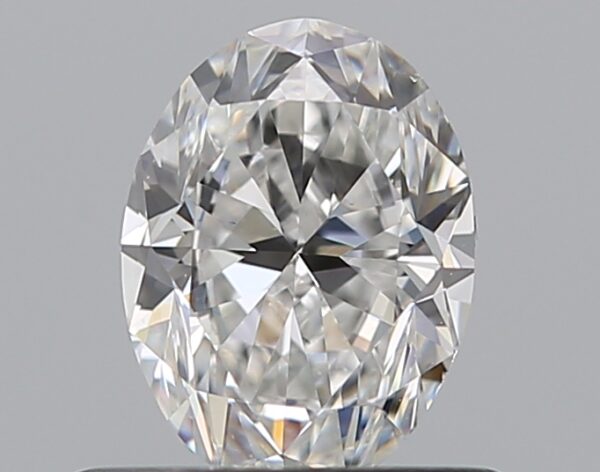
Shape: oval
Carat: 0.59
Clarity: VS2
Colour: E
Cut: VG
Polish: EX
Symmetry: VG
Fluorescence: F
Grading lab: GIA
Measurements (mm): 6.1 x 4.58 x 3.01